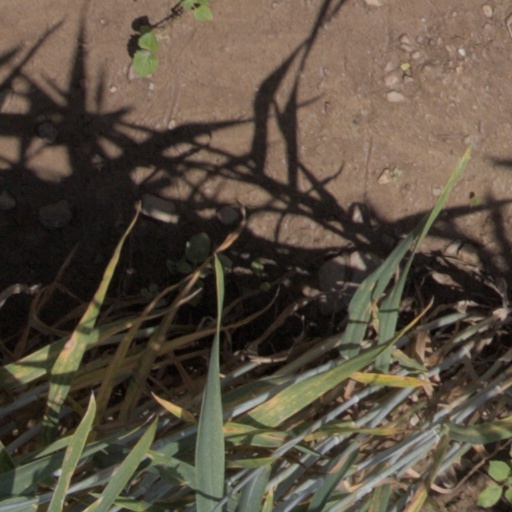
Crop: wheat